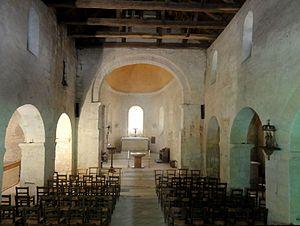
Nef, vue vers l'est.
L'église Saint-Gervais-Saint-Protais de Rhuis est une église catholique paroissiale située à Rhuis, dans le département français de l'Oise et la région Hauts-de-France. C'est apparemment la première église que le petit village de Rhuis a possédé, et elle représente l'une des églises les plus anciennes de la région. De style roman, elle a été édifiée au milieu du XIᵉ siècle, mais le clocher n'a été bâti qu'à la fin du siècle, en même temps que le chœur fut prolongée d'une abside en hémicycle. La nef est de plan basilical et extrêmement sobre, sans chapiteaux, les grandes arcades retombant sur des impostes agrémentés d'un décor géométrique simple. Les dernières travées des bas-côtés forment des chapelles, dont celle du nord est en même temps la base du clocher. Elle est voûtée d'arêtes, alors que son homologue au sud a été voûté d'ogives vers 1125. La nef est de nouveau recouverte d'une charpente apparente depuis la profonde restauration des années 1964-1970, et les bas-côtés sont simplement plafonnés. Le chœur est mieux éclairé que la nef, mais également dépourvu d'ornementation, et sa voûte en cul de four consiste en fait d'un clayage d'osier.